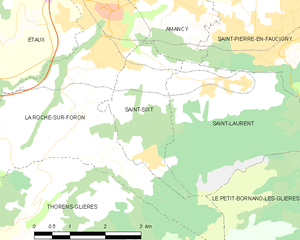
Carte des communes françaises Saint-Sixt